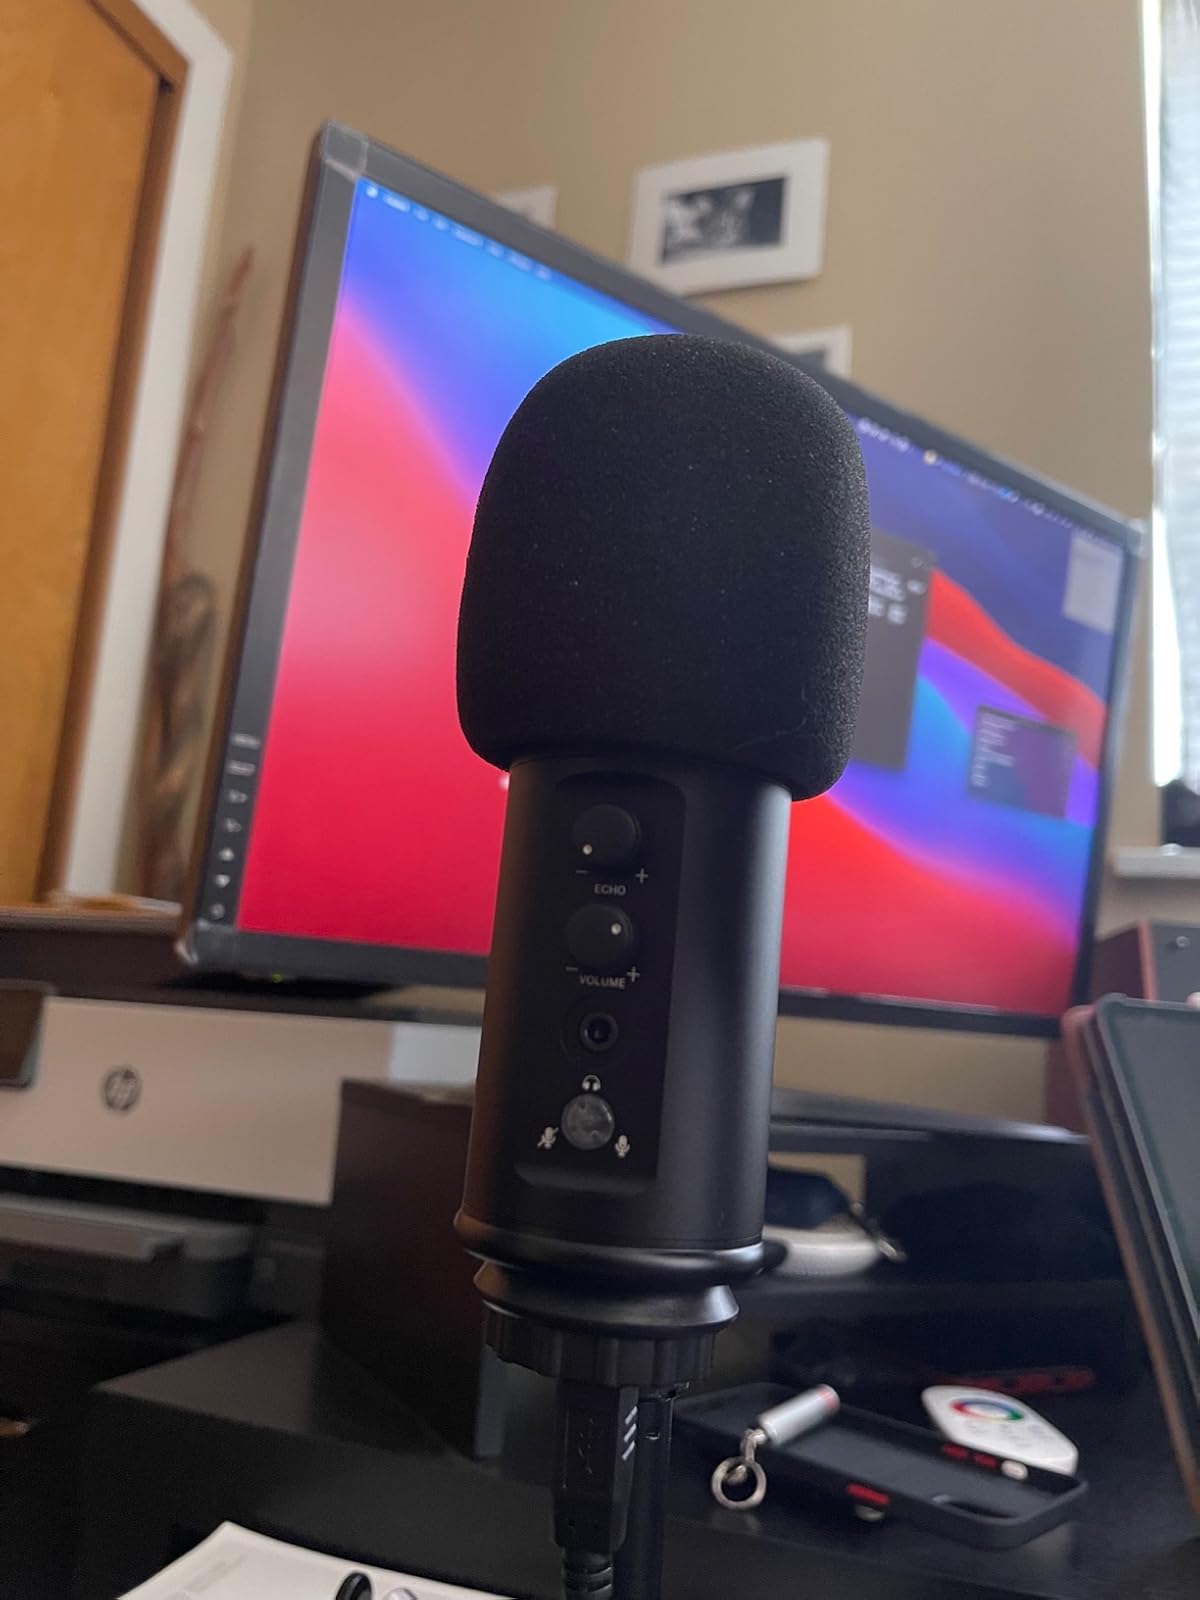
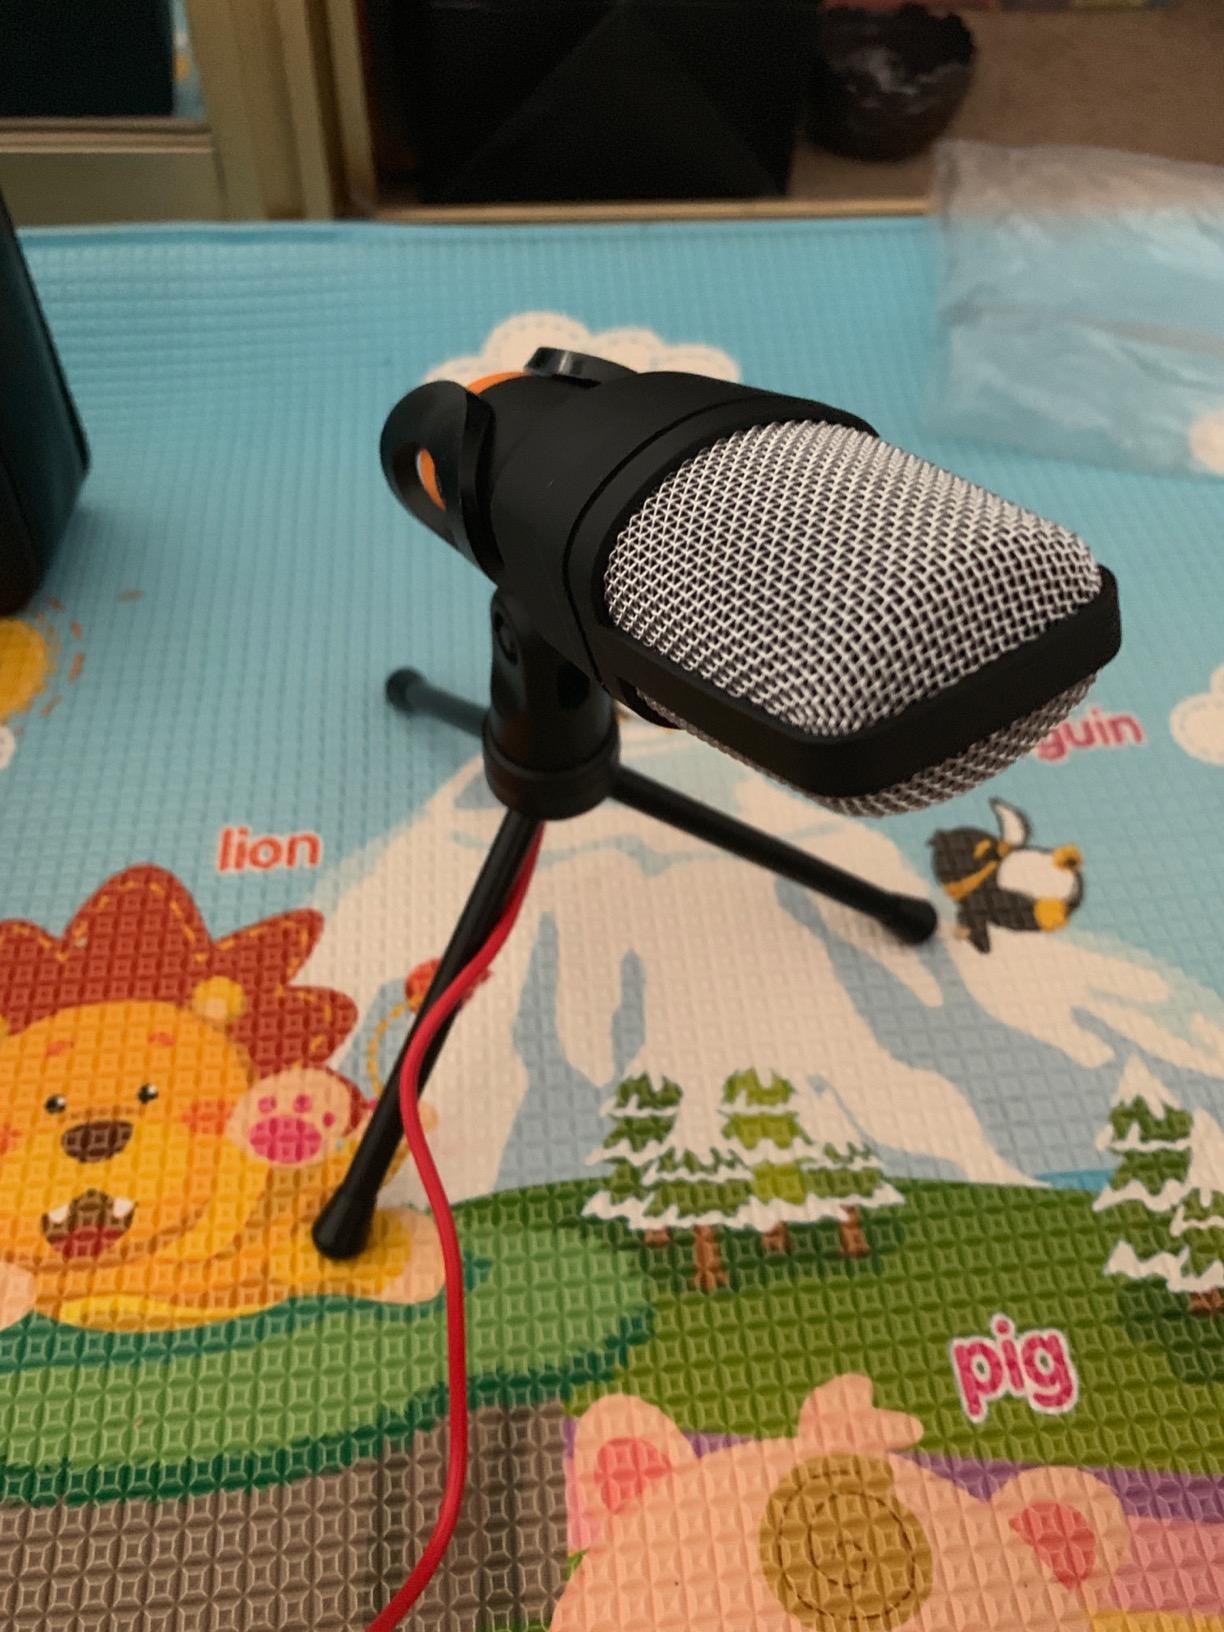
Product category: microphone
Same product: no